MacRumors

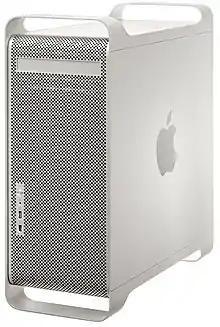
Apple Power Mac G5

In 2002, Kim screenshot and published details about schematic drawings of a new, aluminum case for the Power Mac G5 that were initially posted on "MacRumors"' forum. Apple sent Kim a takedown request and he complied, but the news had already spread. The following year, Kim received a subpoena to hand over information with regards to the leak. An Apple contract worker was subsequently charged with misappropriation of trade secrets in connection to the case.